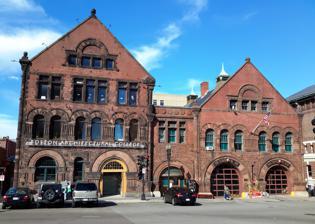
Building: 941–955 Boylston Street
Country: United States of America
Year built: 1887
941–955 Boylston Street General information Architectural style Richardsonian Romanesque Town or city Boston, Massachusetts Country United States Coordinates 42°20′53″N 71°05′08″W / 42.34806°N 71.08566°W / 42.34806; -71.08566 Completed 1887 Client City of Boston Design and construction Architect(s) Arthur H. Vinal The building at 941–955 Boylston Street in the Back Bay district of Boston, Massachusetts was designed by Arthur H. Vinal in 1886, while he was City Architect, as the city's first combined fire and police station.  The building, constructed in 1887, is in the Richardsonian Romanesque style, as was Vinal's most notable other work, the Chestnut Hill Water Works pumping station, built at about the same time.  It has been designated a Boston Landmark by the Boston Landmarks Commission. The fire station at 941 Boylston, which is still active, houses Boston Fire Department Engine Company 33 and Ladder Company 15.  The police station, 955 Boylston, was home to Boston Police Department Division 16 until 1976.  From 1976 to 2007, the police station was home to the Institute of Contemporary Art ; in 2007 it was acquired by Boston Architectural College for $ 7.22 million. A courtyard between the two buildings originally led to shared stables for fire department and police horses.  Division 16 would later add a single-story building immediately to the west (out of frame in the photo above).  By 1976, the advent of motorized patrols had led to a consolidation of Boston's smaller police divisions, including division 16, into larger police districts, resulting in the closure and redevelopment of the police station. Plaques on the Boylston St. facade memorialize four Boston firefighters who died in the line of duty: Cornelius J. Noonan (d. 1938), Richard F. Concannon (d. 1961), Richard B. Magee (d. 1972), and Stephen F. Minehan (d. 1994). References